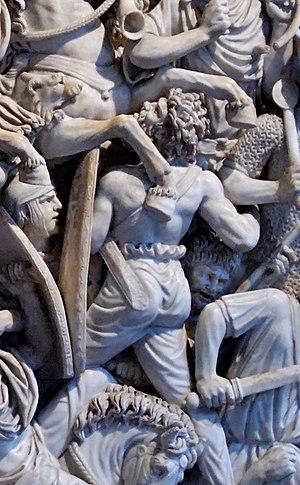
Sarcophage dit «